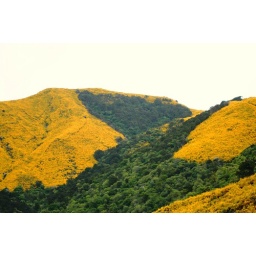
The hilly roadside mountains were ablaze in colour with these yellow flowering shrubs, the looked amazing